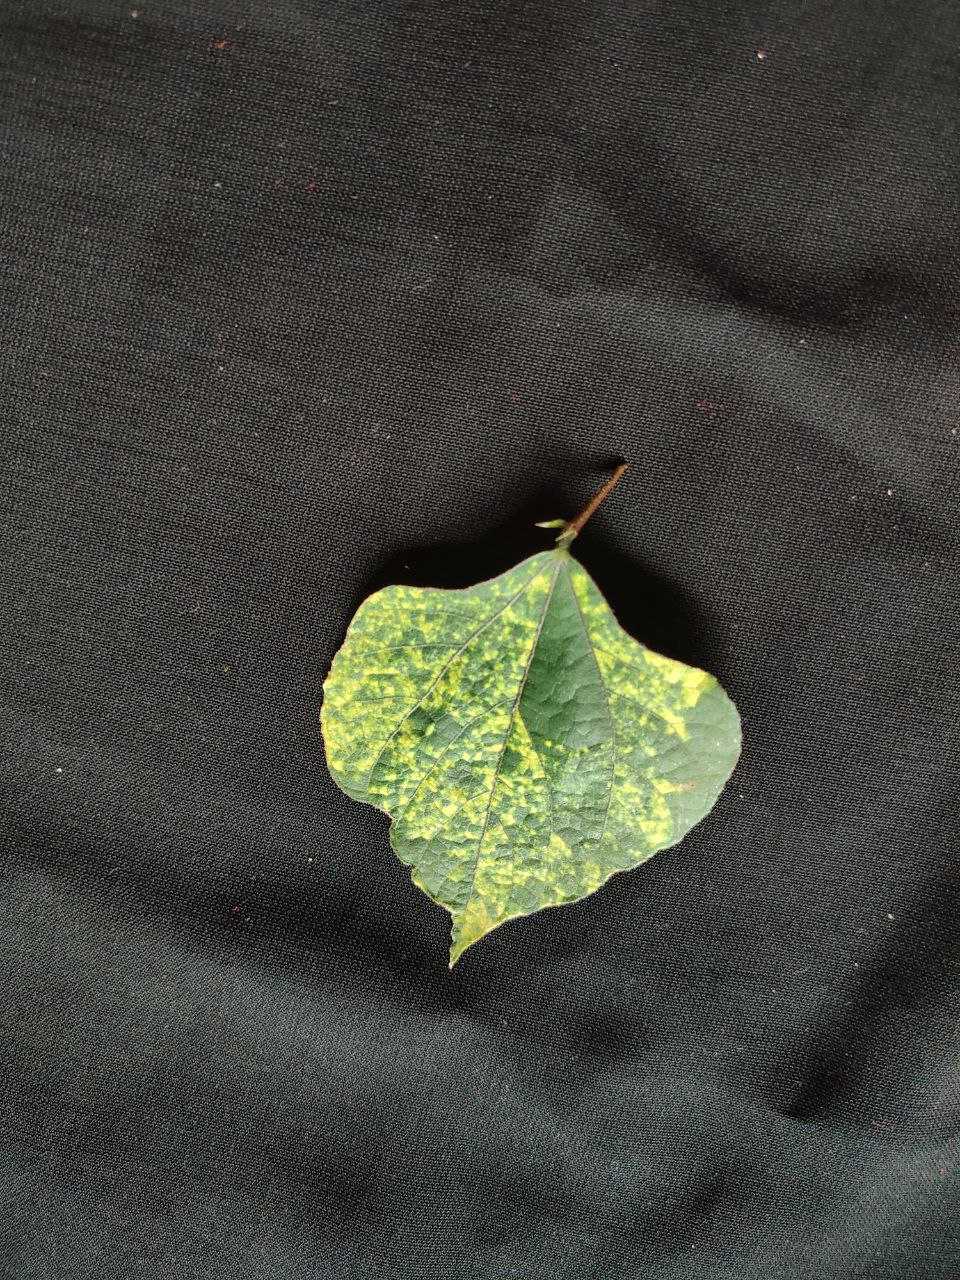
Crop: bean
Leaf condition: Mosaic Virus